Out of This World (Leinster book)

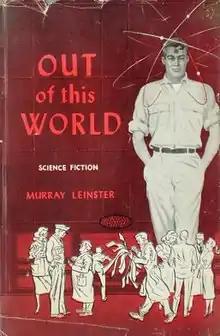
First edition dust jacket

Out of This World is a collection of three related science fiction stories by Murray Leinster, published by Avalon Books in 1958. The stories, all featuring "hillbilly polymath" Bud Gregory, originally appeared in "Thrilling Wonder Stories" over a four-month span in 1947, and are sometimes characterized as a novel. A fourth story in the Gregory sequence, "The Seven Temporary Moons", was published in "TWS" in 1948, but has never been collected. All the stories originally carried the "William Fitzgerald" byline (a derivative of Leinster's birthname, William Fitzgerald Jenkins).